Dziwnów

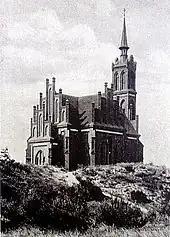
Old church before being destroyed during World War II

The territory became part of the emerging Polish state under its first ruler Mieszko I around 967 and the battle at Julin Bridge took place nearby in 1170. The first mentioning of the village in chronicles dates back to 1243. It remained a small fishing village in a sparsely populated area. This changed when the village came under Prussian rule and more people started to settle in the village. Due to its seaside location the village slowly transformed from a fishing village into a holiday resort. At the end of the 19th century, salt springs were discovered, and the first sanatorium was established. As a result the town became a popular spa town in the German Empire. In the 1930s, military barracks were built. During World War II, in June 1944, American army conducted air raids on the Nazi German garrison in the village. The historic church was destroyed in the final stages of the war. Polish troops entered in the city May 1945 and the German population was expelled or fled. In accordance with the Potsdam Agreement the city became part of the Polish People's Republic.